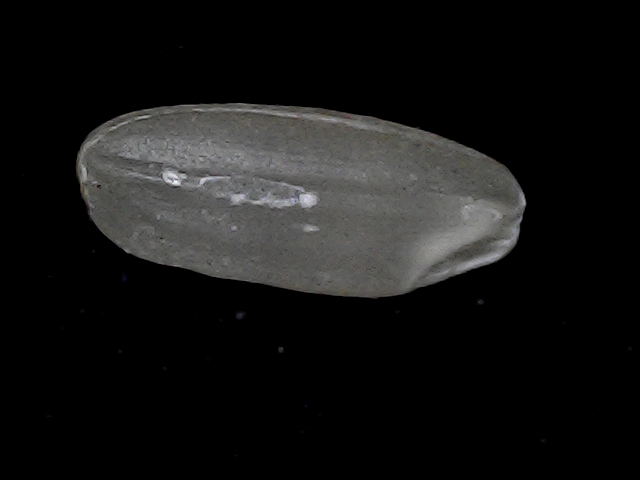
Rice variety: BD93